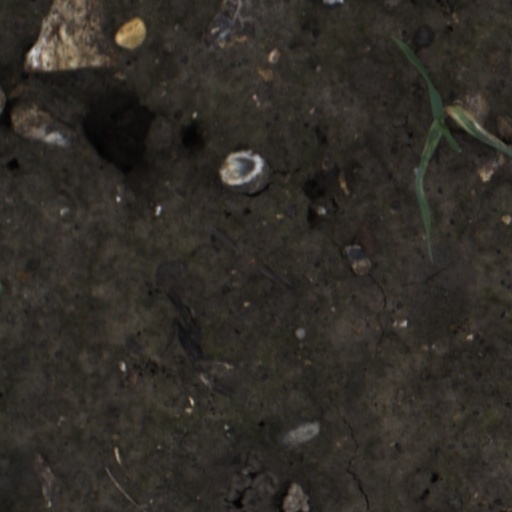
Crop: wheat